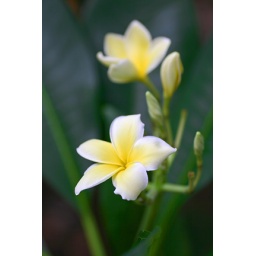
I shot this beautiful flower in a butterfly conservatory.